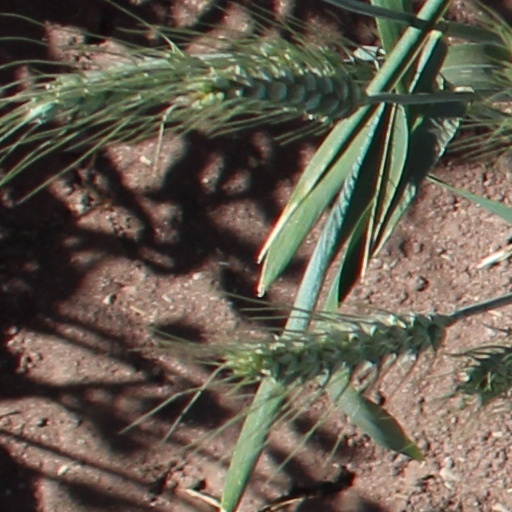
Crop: wheat